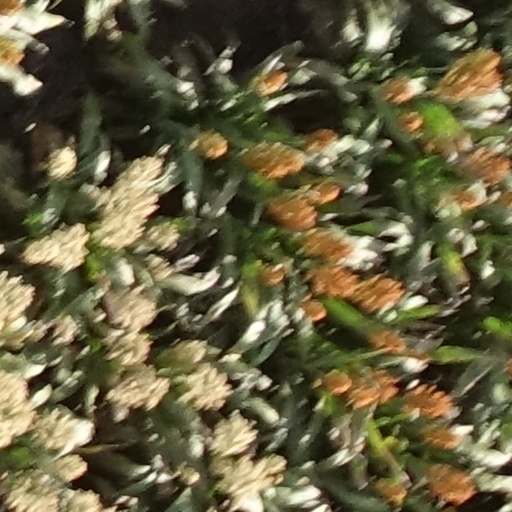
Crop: sorghum